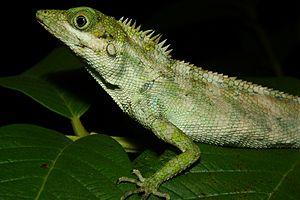
Ptychozoon nicobarensis est une espèce de geckos de la famille des Gekkonidae.
Pseudocalotes andamanensis est une espèce de sauriens de la famille des Agamidae.
Pseudocalotes est un genre de sauriens de la famille des Agamidae.